SM UB-5

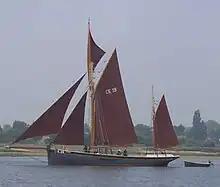
Four of "UB-2"s five victims were fishing smacks, traditionally outfitted with red ochre sails, like this contemporary smack.

After "UB-5"s sister boat pioneered a route around past British anti-submarine nets and mines in the Straits of Dover in late June, boats of the flotilla began to patrol the western English Channel. , "UB-5", and soon followed with patrols in the Channel, but were hampered by fog and bad weather. Even though none of the boats sank any ships, by successfully completing their voyages they helped further prove the feasibility of defeating the British countermeasures in the Straits of Dover.